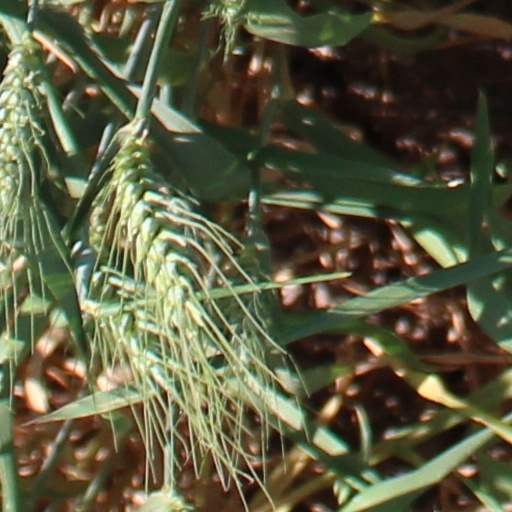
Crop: wheat